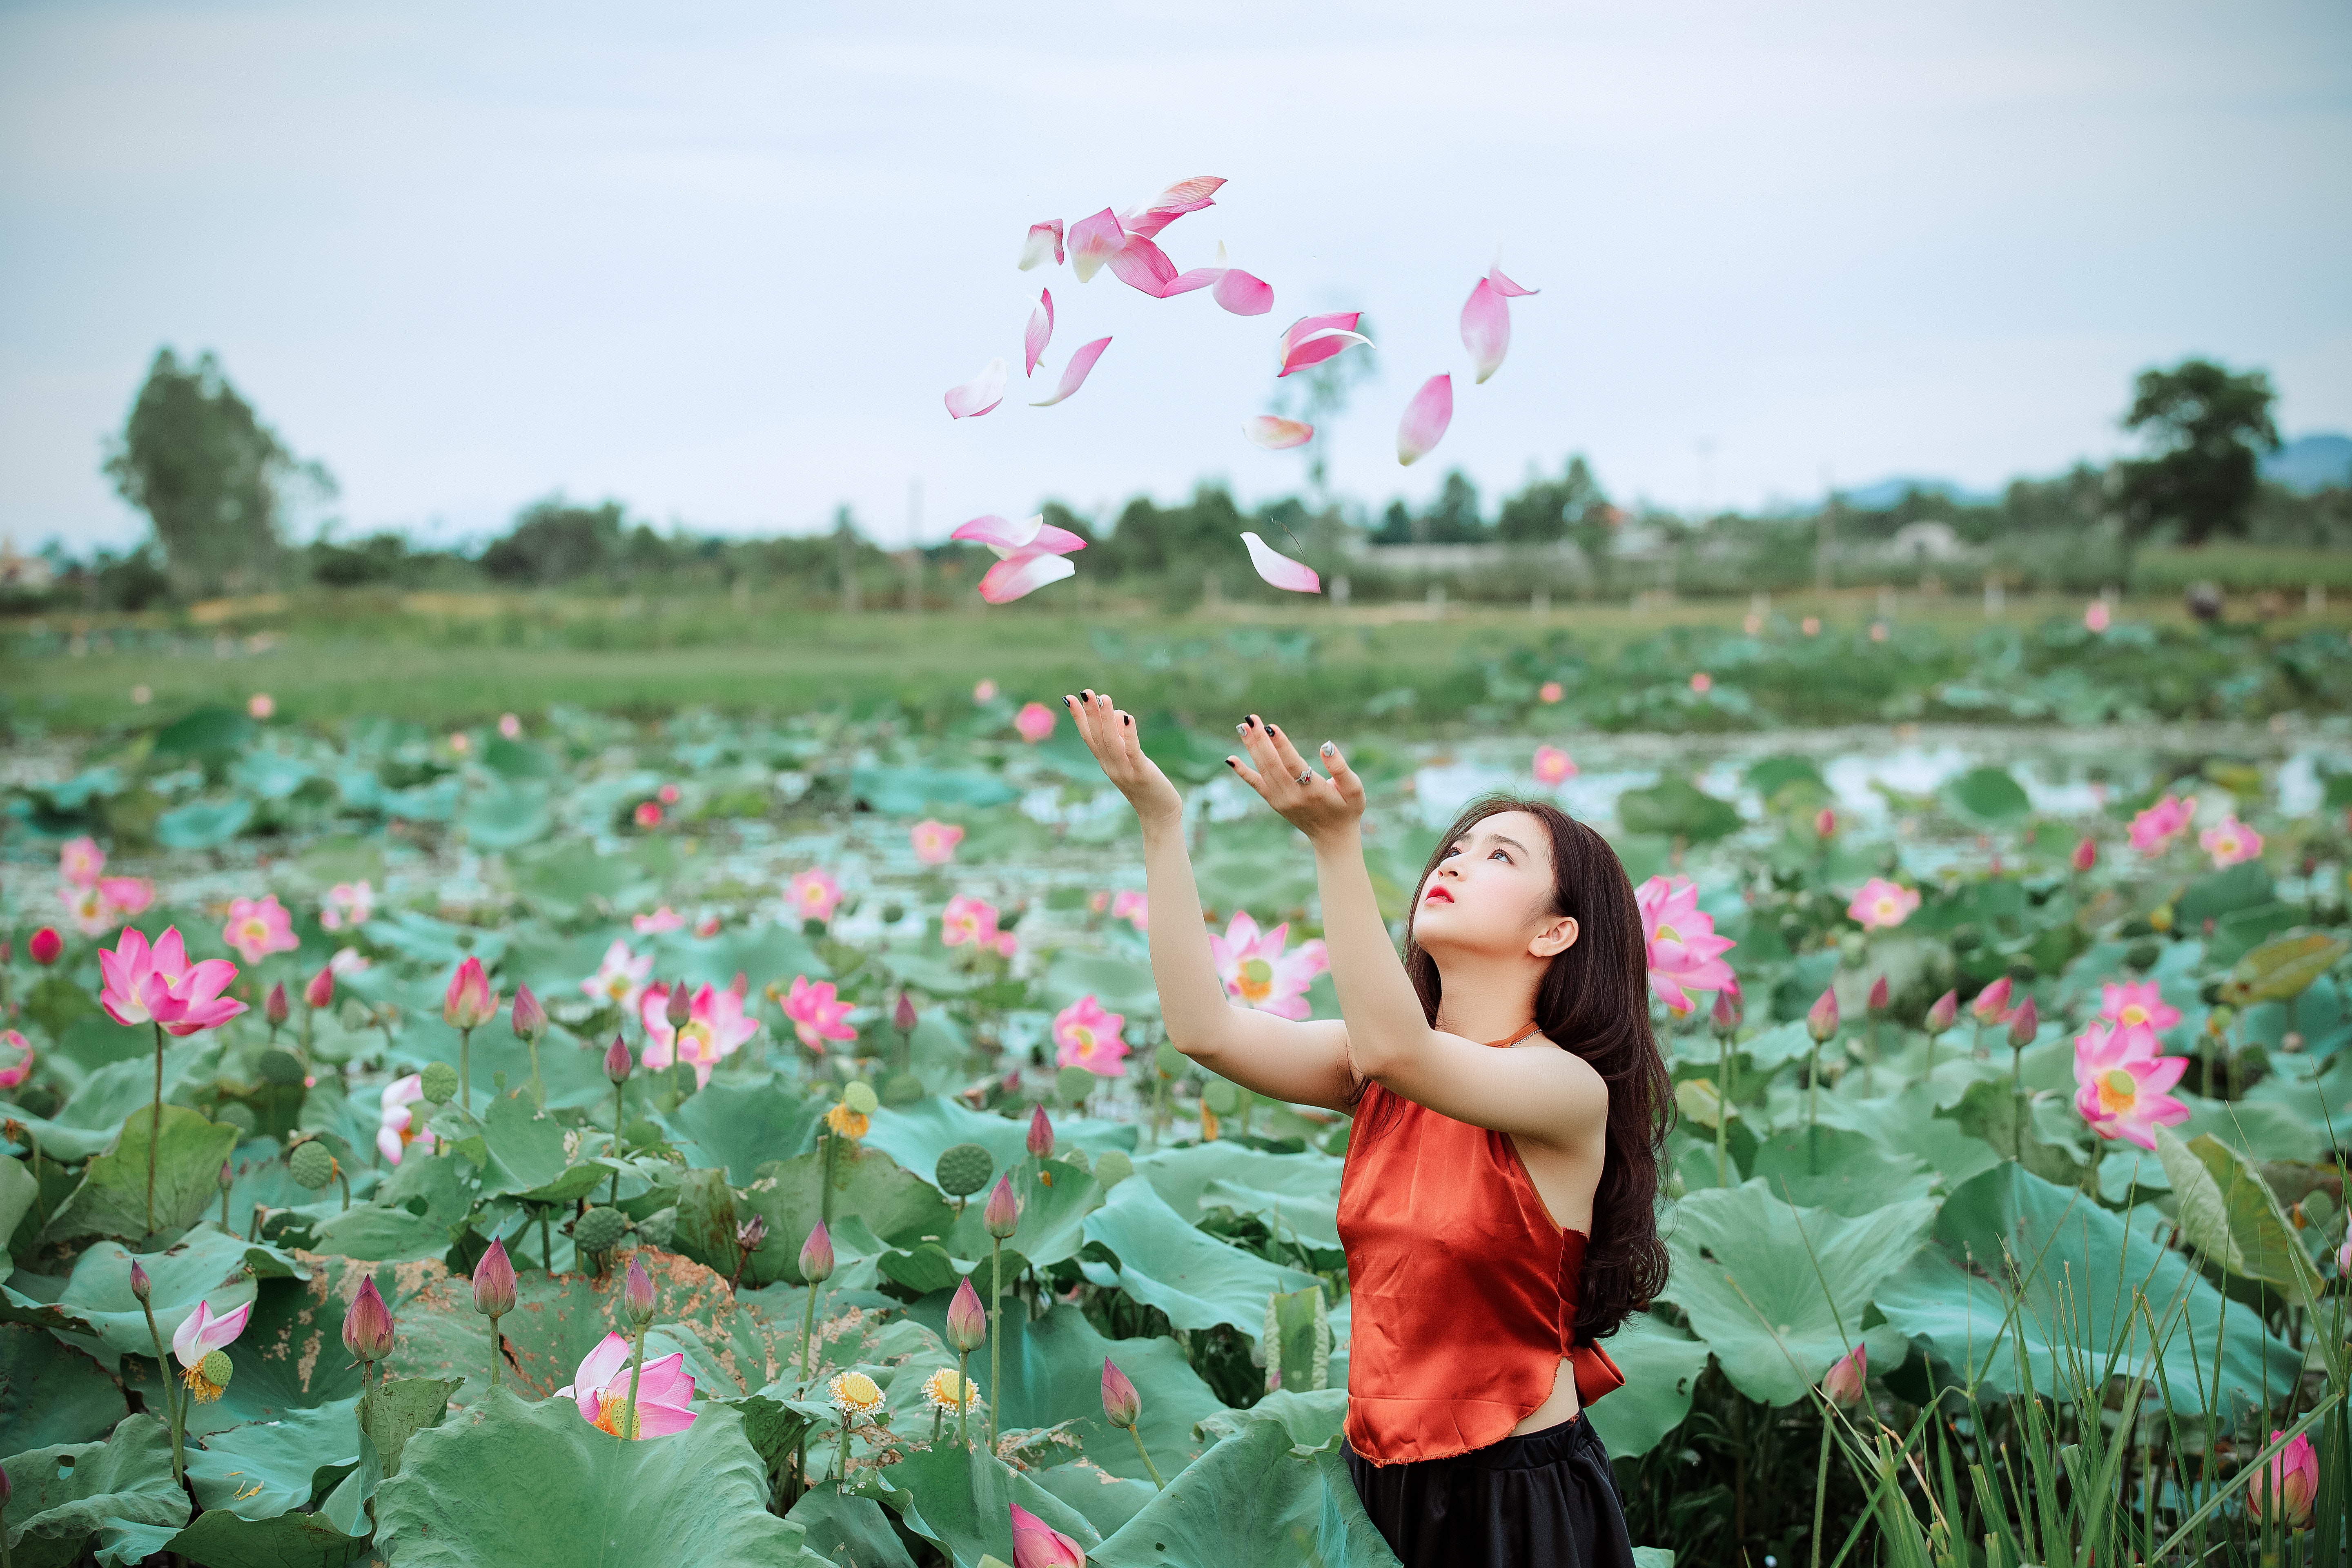
flower, flowering plant, People in nature, aquatic plant, plant, lotus family, sacred lotus, pink, botany, lotus, field, farm, meadow, petal, water lily, wildflower, happy, grassland, annual plant, proteales, crop